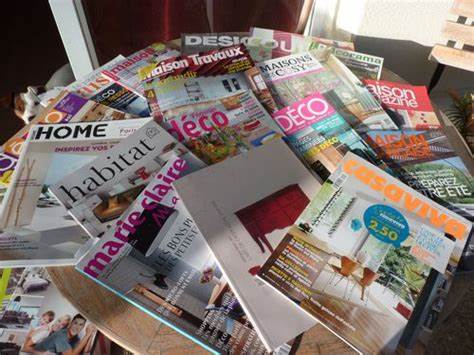
Waste category: paper